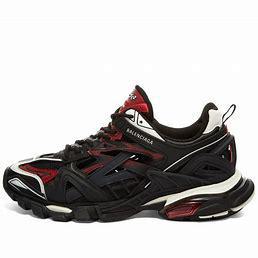
Brand: Balenciaga
Model: Track 2